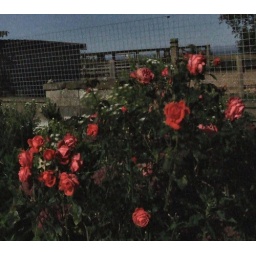
I actually prefer those roses by moonlight. Tenuous link: horse manure is a brilliant fertilizer for roses.